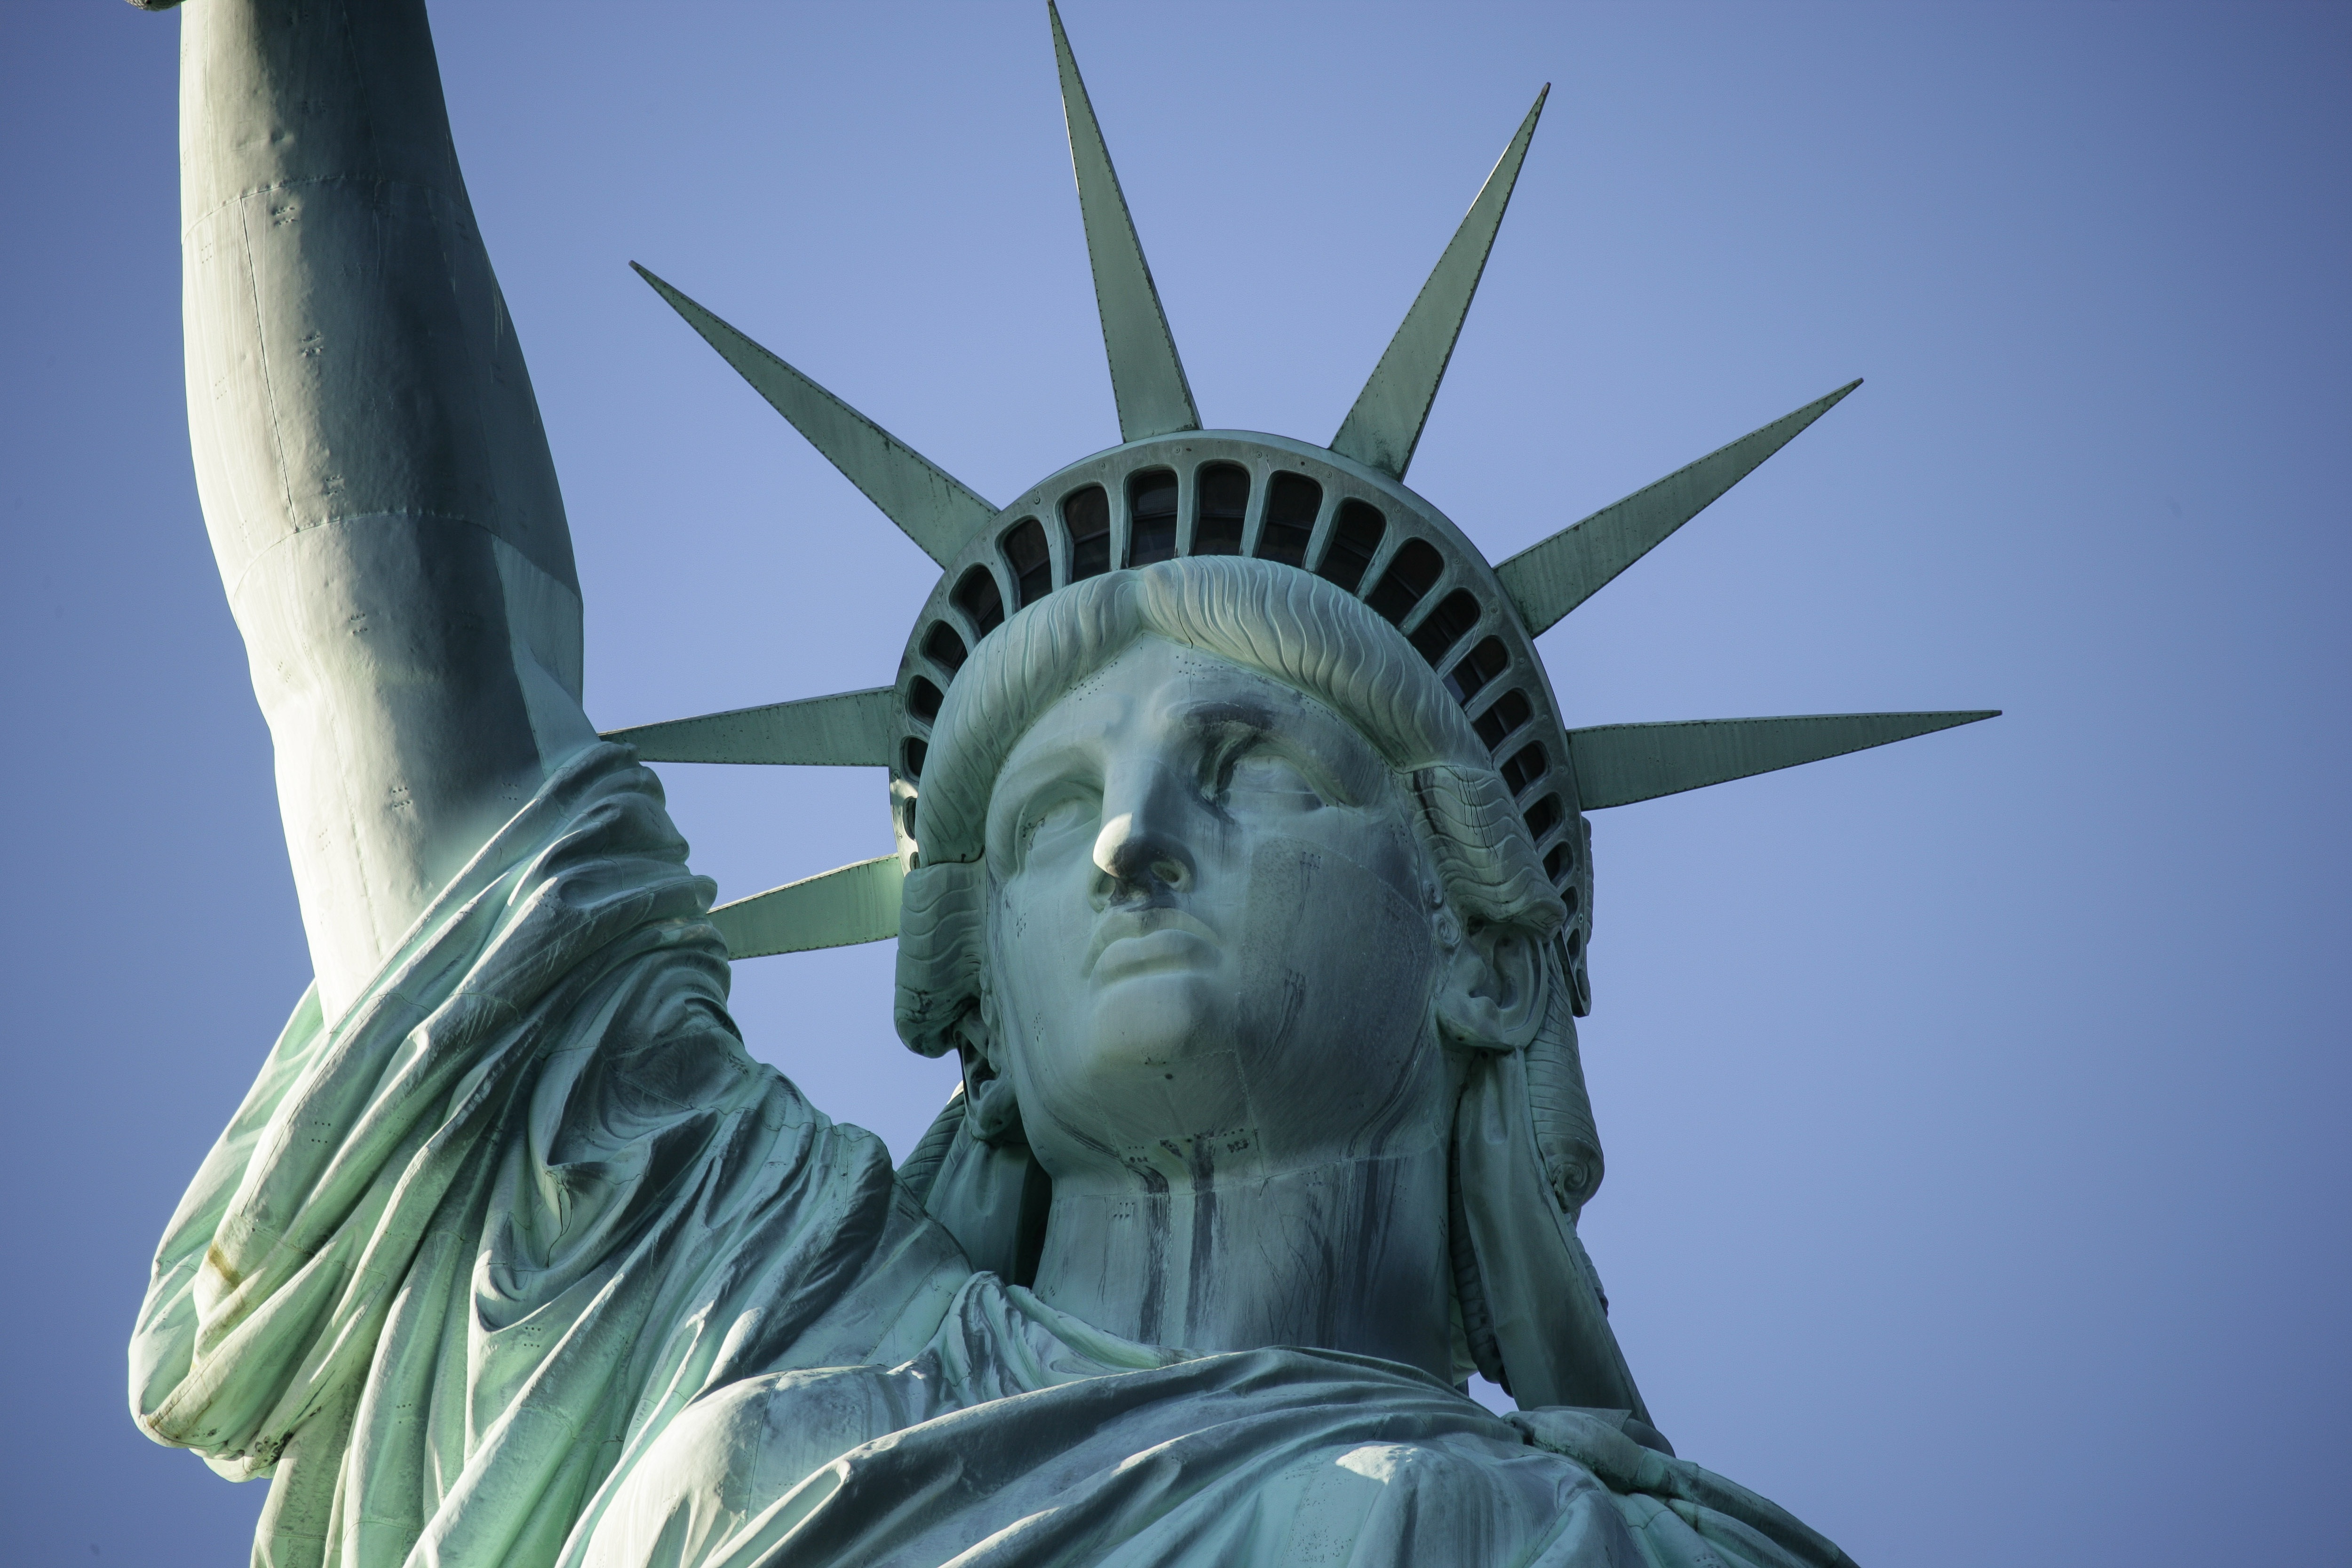
wing, architecture, new york, manhattan, monument, statue, statue of liberty, symbol, nyc, usa, america, landmark, freedom, united states, sculpture, art, liberty, famous, icon, independence, screenshot, immigration